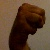
The image shows a hand gesture representing the letter 'M' in Indian Sign Language.